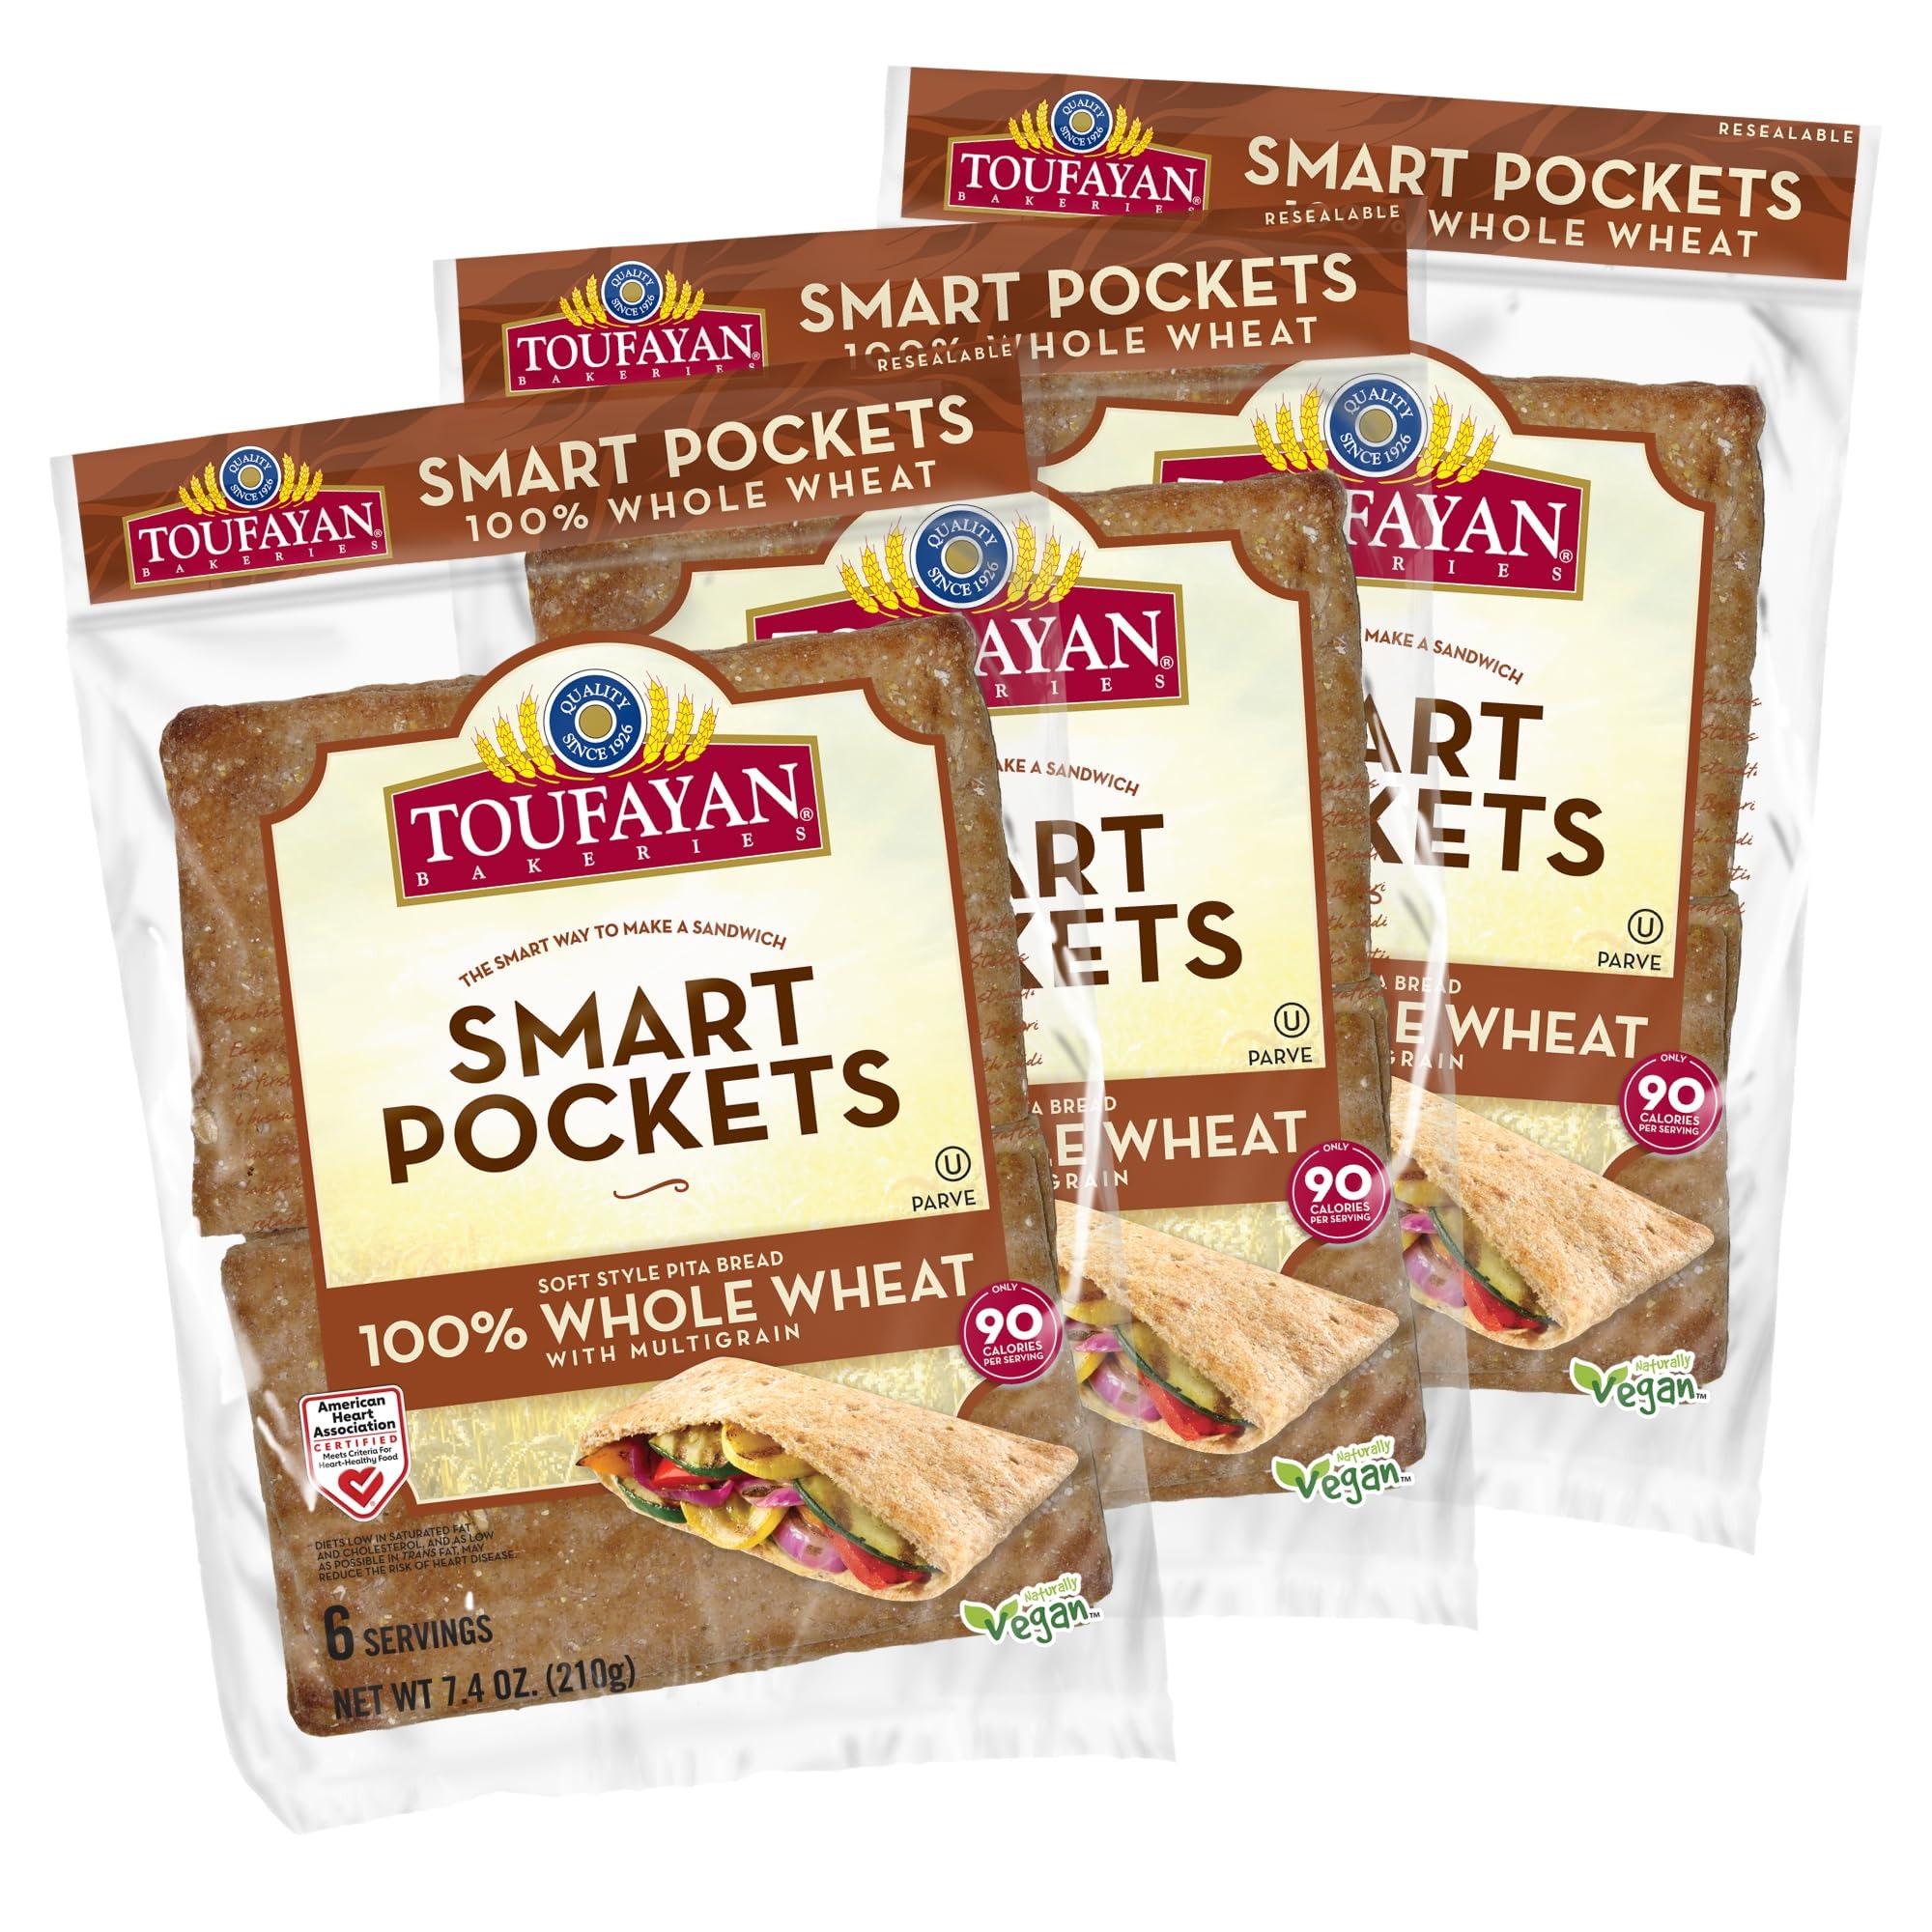
Item Name: Toufayan 100% Whole Wheat Smart Pockets Pita Bread | Vegan (3 Pack)
Bullet Point 1: Smart Pockets ship fresh. Upon arrival, FREEZE packages to maintain freshness for up to 8 months. Individually thaw as needed. For maximum freshness, use within 5 days of defrosting
Bullet Point 2: Manufacturing dates are stamped on each package (not expiration dates). Freeze upon delivery, thaw as needed. Storage instructions included with every order
Bullet Point 3: Pre-cut soft pita pocket
Bullet Point 4: Kosher Pareve and Naturally Vegan
Bullet Point 5: Square shape makes them convenient, durable and easy to stuff
Bullet Point 6: Includes 3 packages, 6 Pitas Per Package, 18 Pitas total.
Product Description: Smart Pockets pita bread are a delicious square pita bread, the only square pita in the market. Finally, a delicious and convenient whole wheat bread! They’re so convenient for the super parent trying to pull together quick, easy and healthy lunch for the family or even for the kids to make for themselves. Just stuff with your favorite things and enjoy. Smart Pockets are all naturally cholesterol and trans fat free providing wholesome goodness your whole family can enjoy. Smart Pockets are 100 calories or less per serving, so they’re also easier on your waistline compared to many other sandwich breads. Smart Pockets pita breadare perfect when you’re on the go too.
Value: 22.0
Unit: Ounce

Price: 25.7